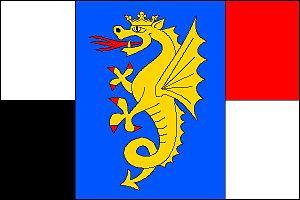
Skalsko est une commune du district de Mladá Boleslav, dans la région de Bohême-Centrale, en République tchèque. Sa population s'élevait à 400 habitants en 2020.